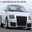
Label: automobile